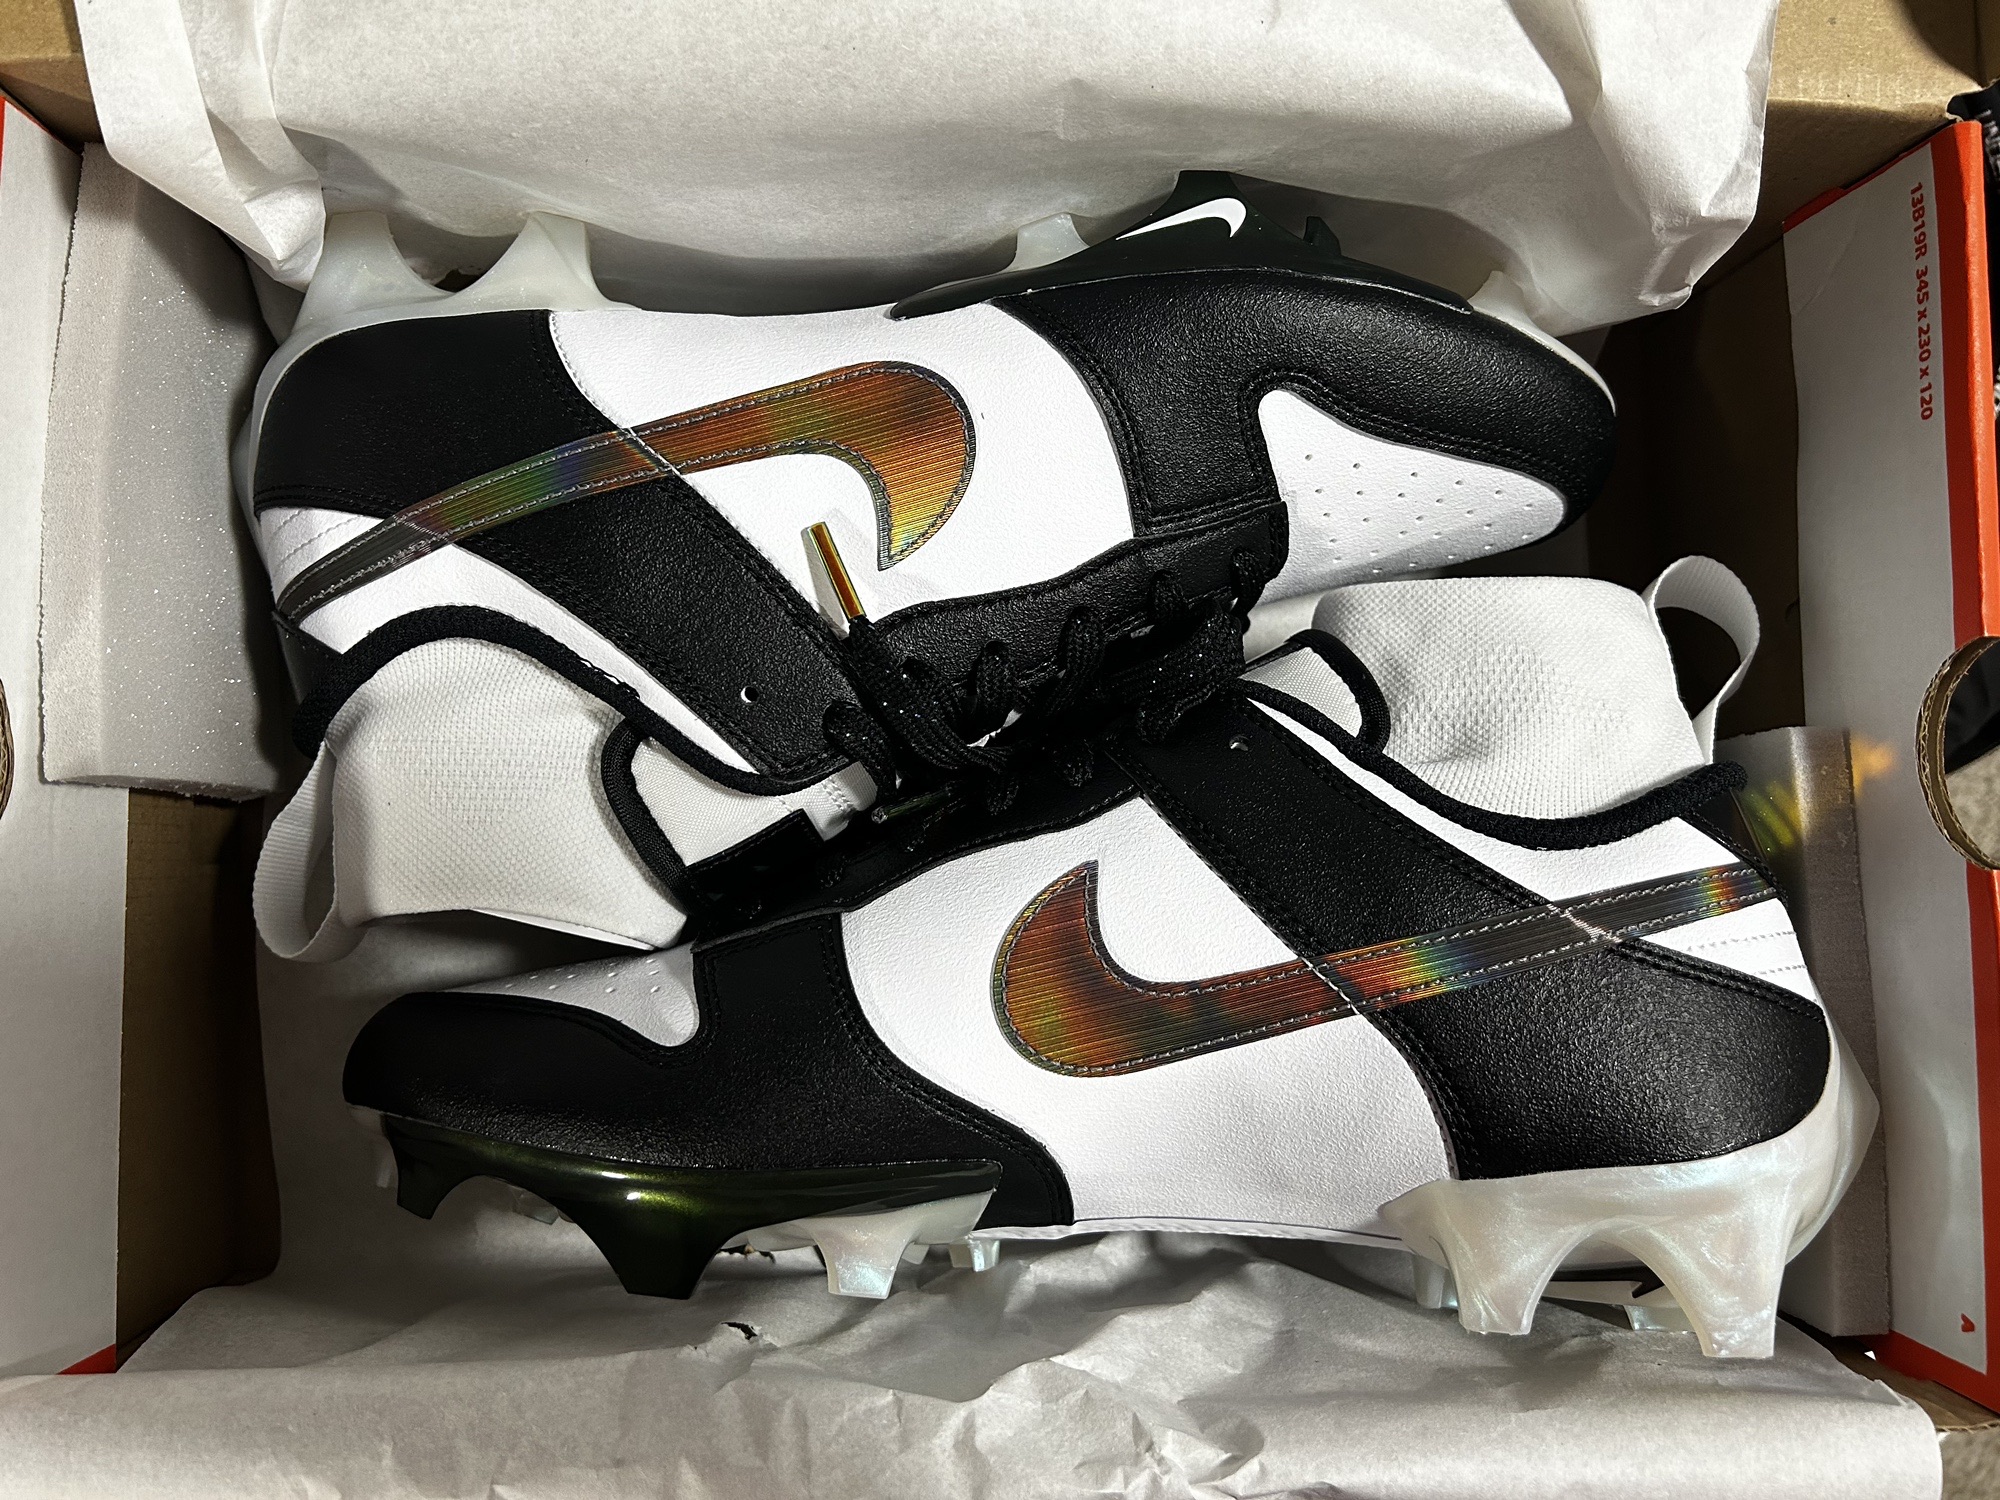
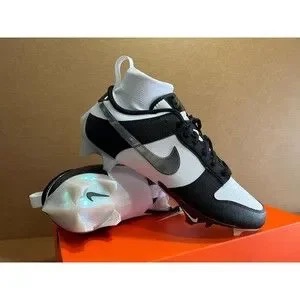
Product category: misc
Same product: yes